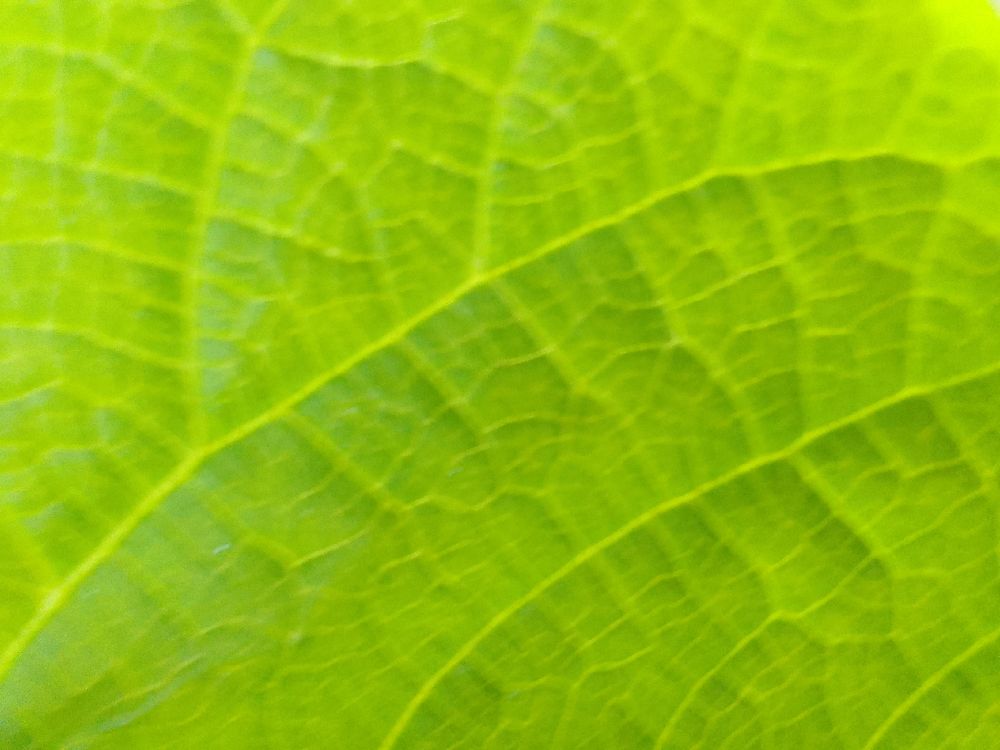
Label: healthy